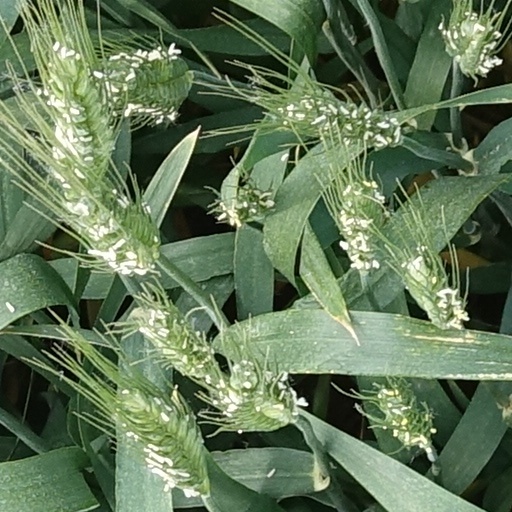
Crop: wheat